Amir Ghavidel

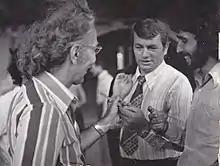
Ghavidel and Khachikian

Ghavidel started as a screenwriter and an assistant director to Samuel Khachikian for in 1975. He continued to write "Agitation" (اضطراب) and "The South's Shark" (کوسه ی جنوب) and acted as assistant director to Samuel Khachikian for these films in the next three years.